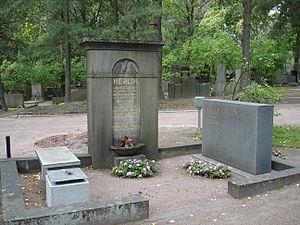
Herlin est une famille finlandaise dont les membres dont les propriétaires principaux de Kone Oyj et de Cargotec Oyj.